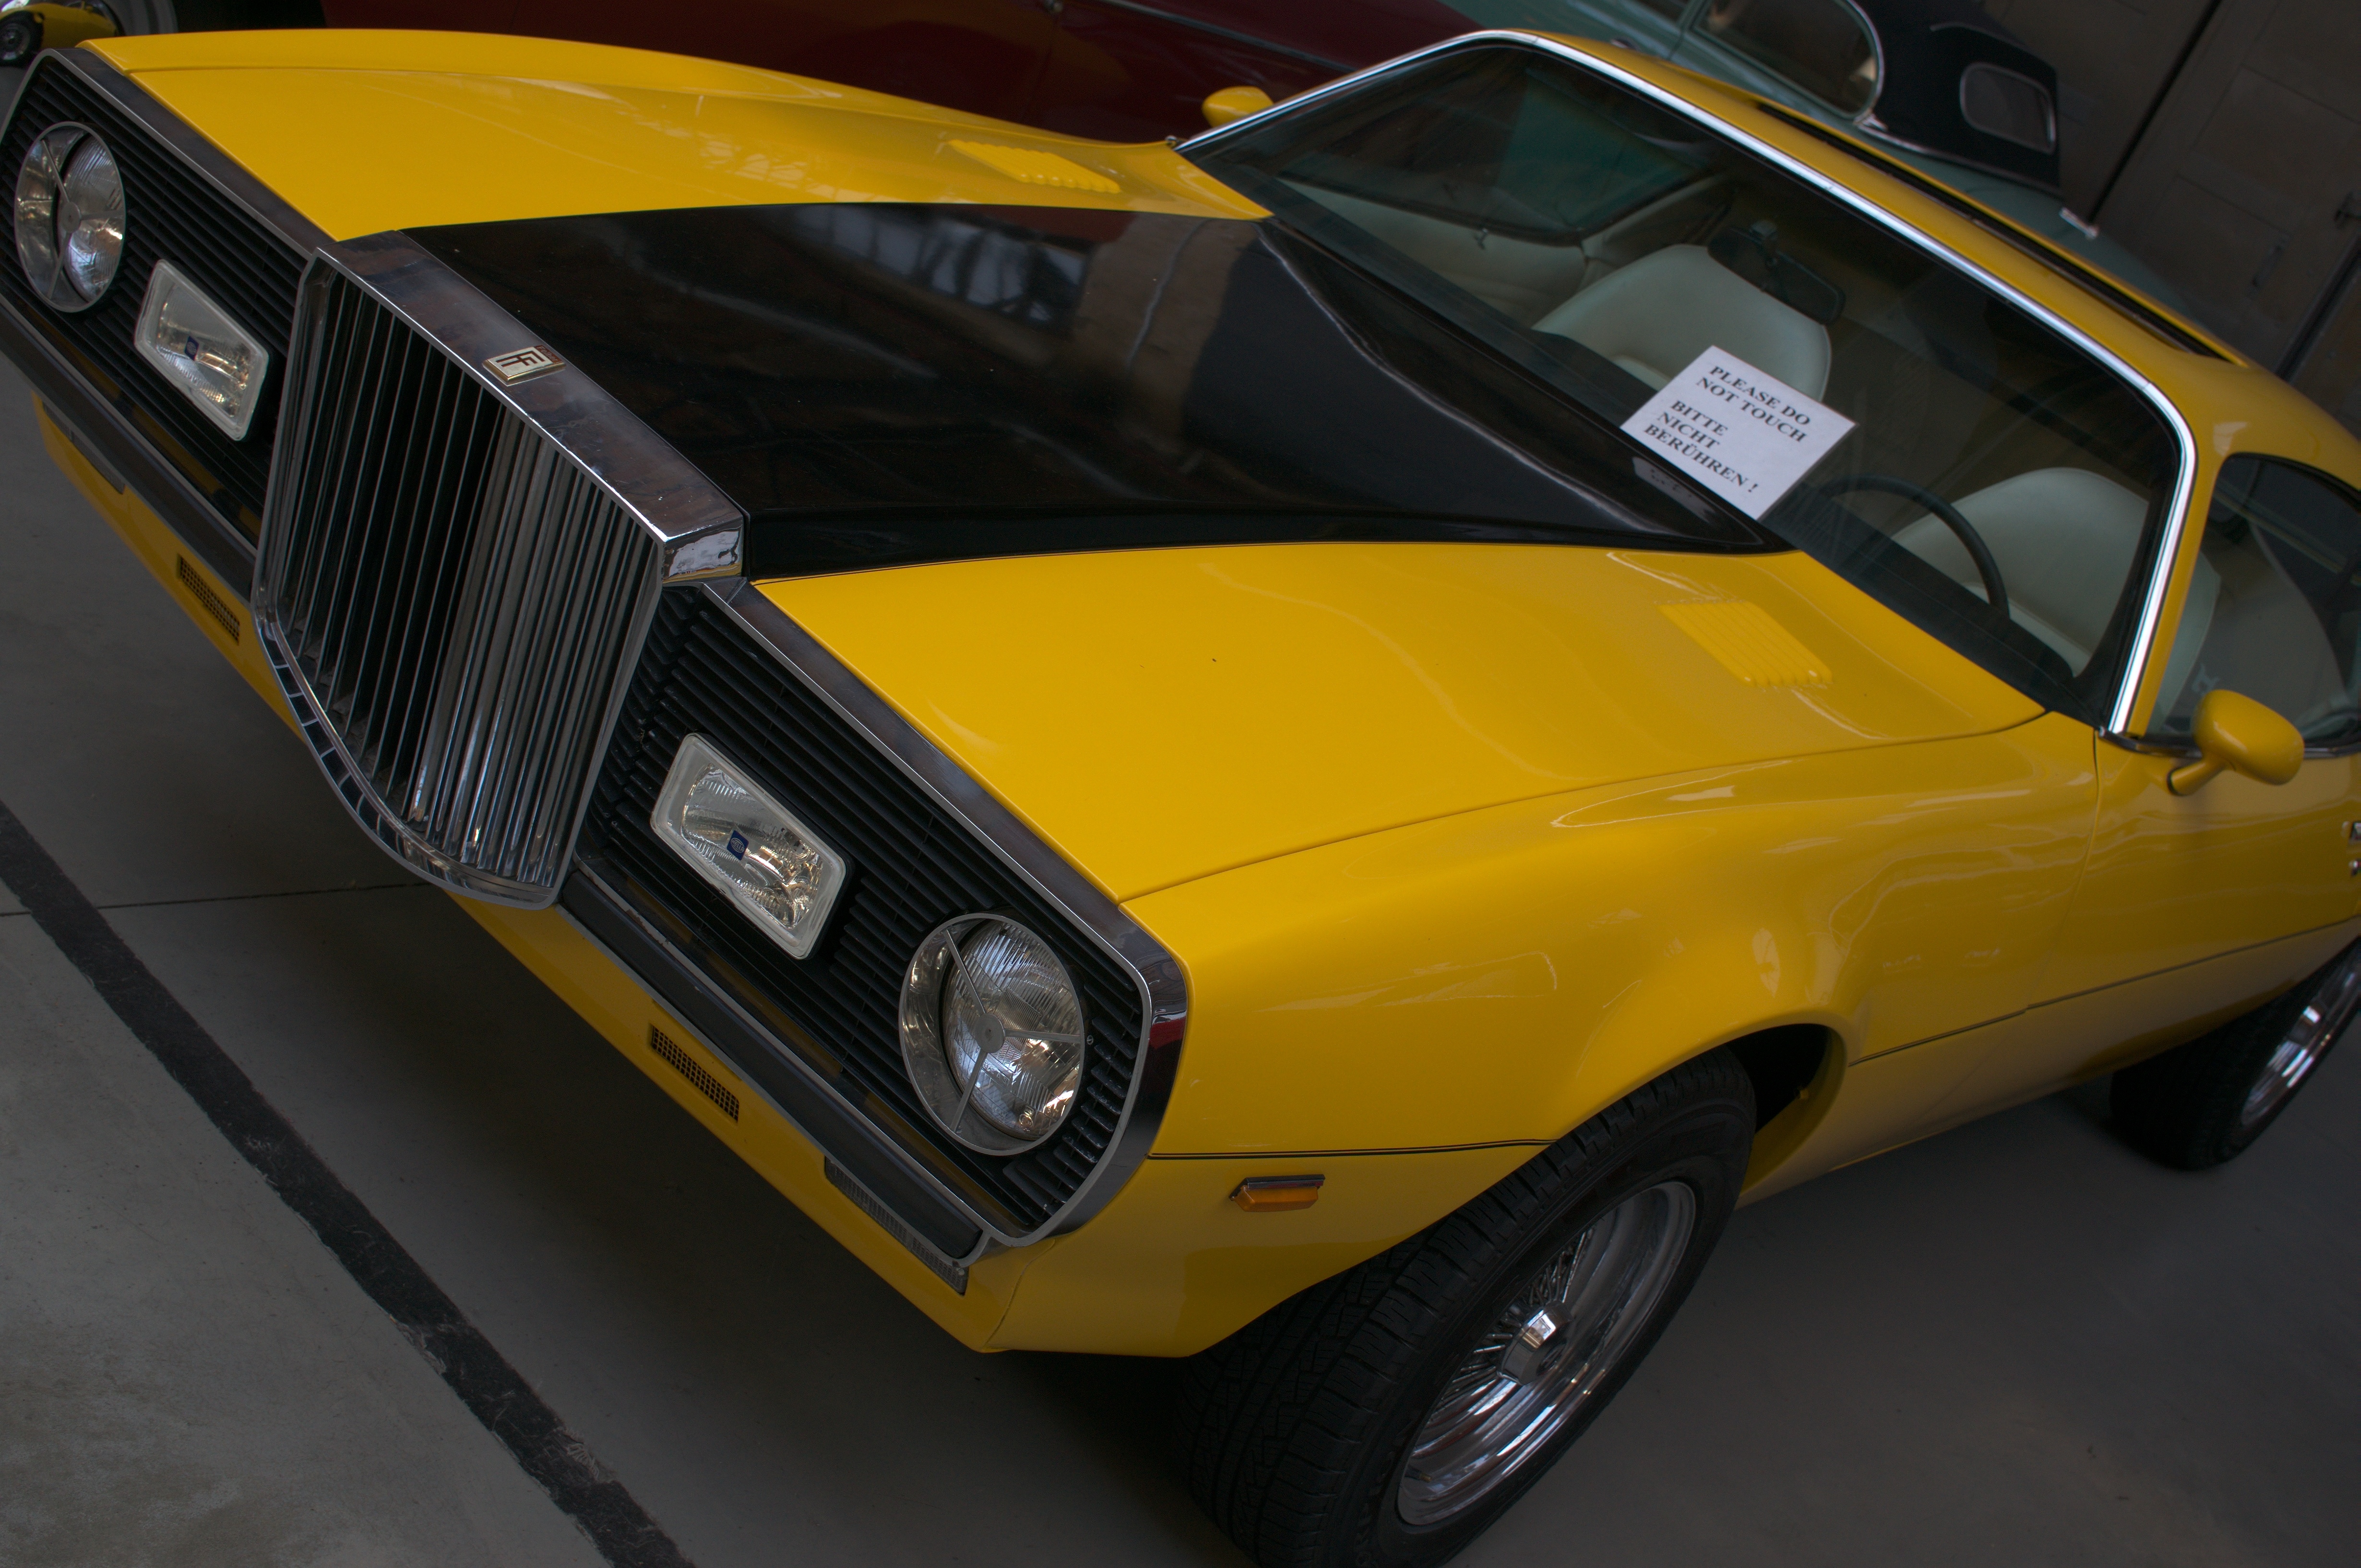
car, vehicle, sports car, muscle car, 2013, rawtherapee, sony, sigma, nex, nex6, lenstagged, steffenzahn, sigma30mm28exdn, sigma30mmf28, sigma30mmf28dn, sigma30mm, auto show, felber, land vehicle, automobile make, automotive exterior